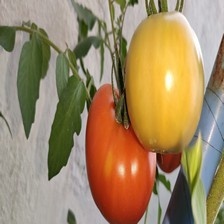
Label: tomato